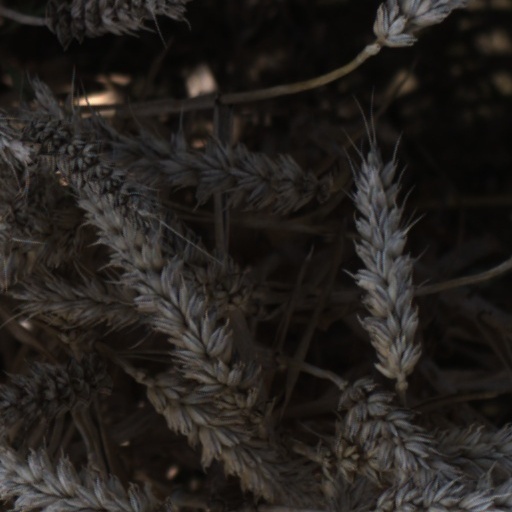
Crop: wheat